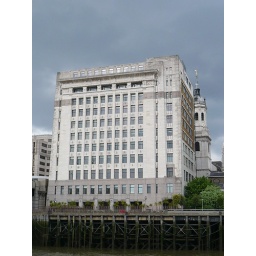
Big white building near London Bridge